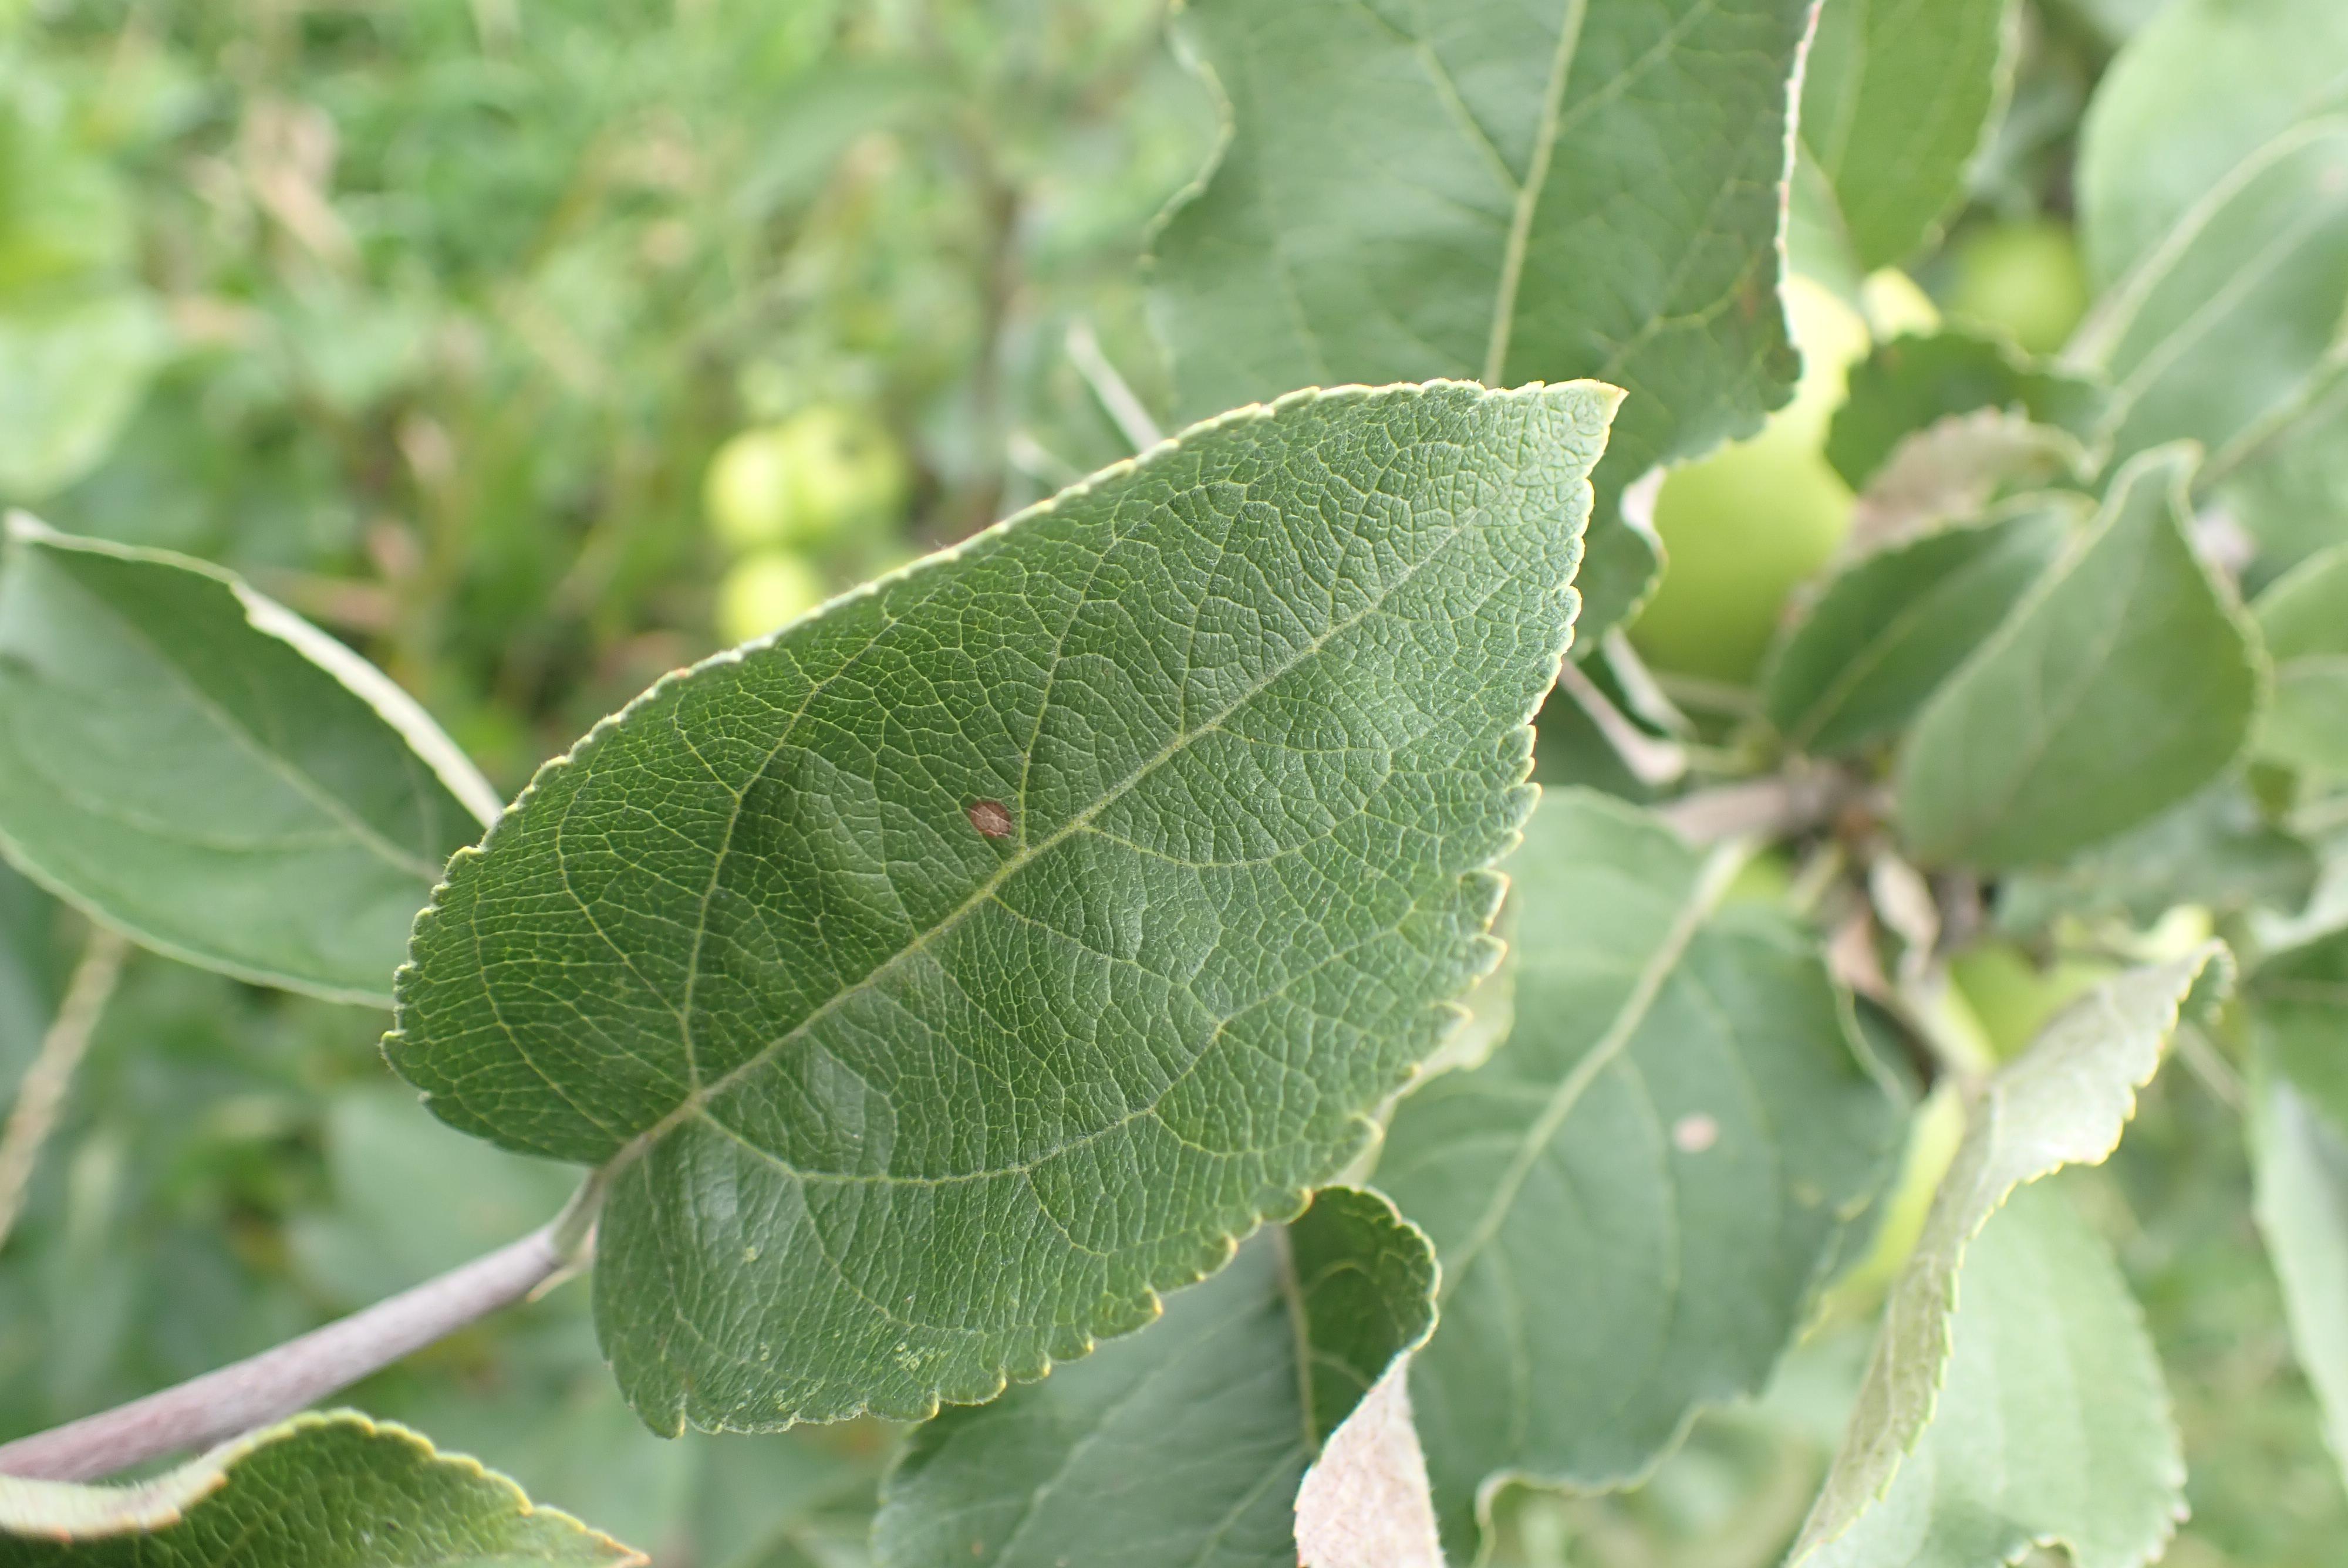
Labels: frog_eye_leaf_spot